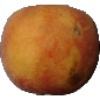
Label: Peach 1